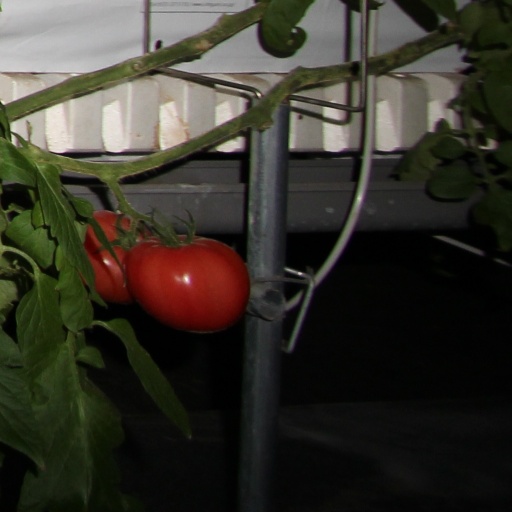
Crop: tomato